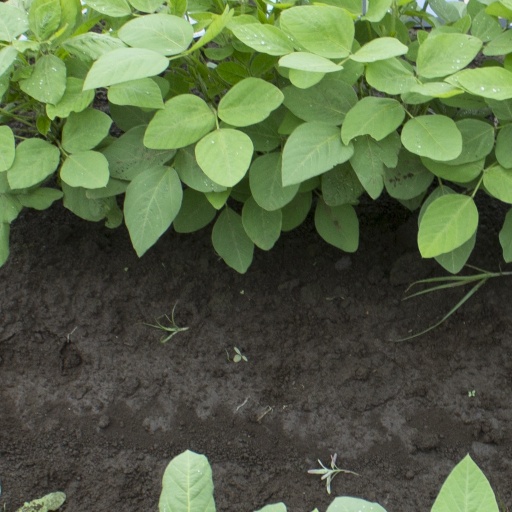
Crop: soybean